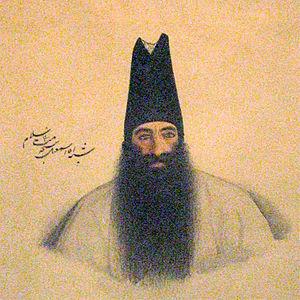
Abû'l-Hasan Khan Ghaffari Kashani, aussi connu comme Sani ol Molk était un peintre iranien, également peintre miniaturiste, peintre laqueur et illustrateur de livres.